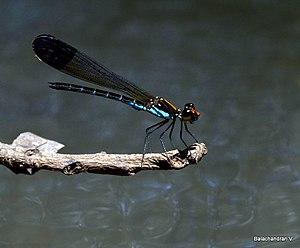
Calocypha laidlawi est une espèce d'insectes de l'ordre des odonates, du sous-ordre des Zygoptera et de la famille des Chlorocyphidae.